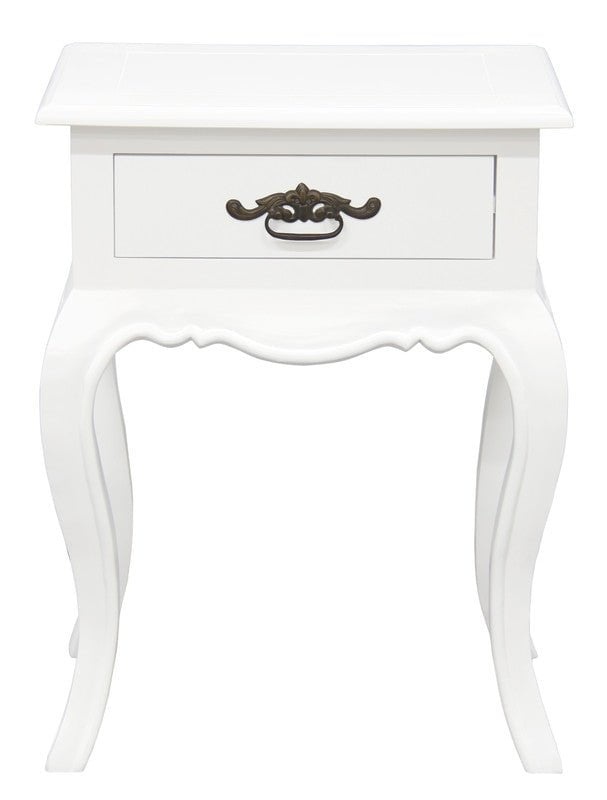
French Provincial 1 Drawer Lamp Table (White)
French Provincial 1 Drawer Lamp Table Add a dash of French elegance to your home with our French Provincial 1 Drawer Lamp Table. This exquisite piece, crafted from 100% solid mahogany timber, features classic curves and a charming drawer with a vintage handle, perfect for tucking away your treasures. With its inviting Light Pecan finish and a timeless White option, this table brings a touch of the countryside chateau to any room. Its graceful dimensions offer practical beauty without the need for assembly, so you can effortlessly enhance your space with a provincial charm. Material: 100% Solid Mahogany Timber Assembly Required: No Dimensions: 50.0 x 40.0 x 65.0 cm Weight: 8.0kg Variations: Light Pecan, White
Brand: dropshipzone
Category: Furniture > Tables > Accent Tables > End Tables